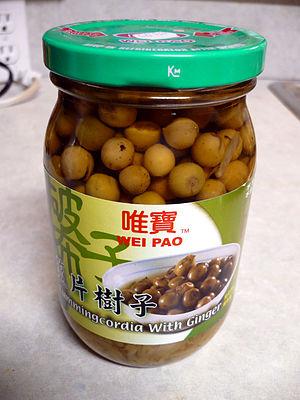
Cordia est un genre d'arbustes et d'arbres de la famille des Boraginaceae. Environ 300 espèces ont été identifiées dans le monde entier, principalement dans les régions chaudes.